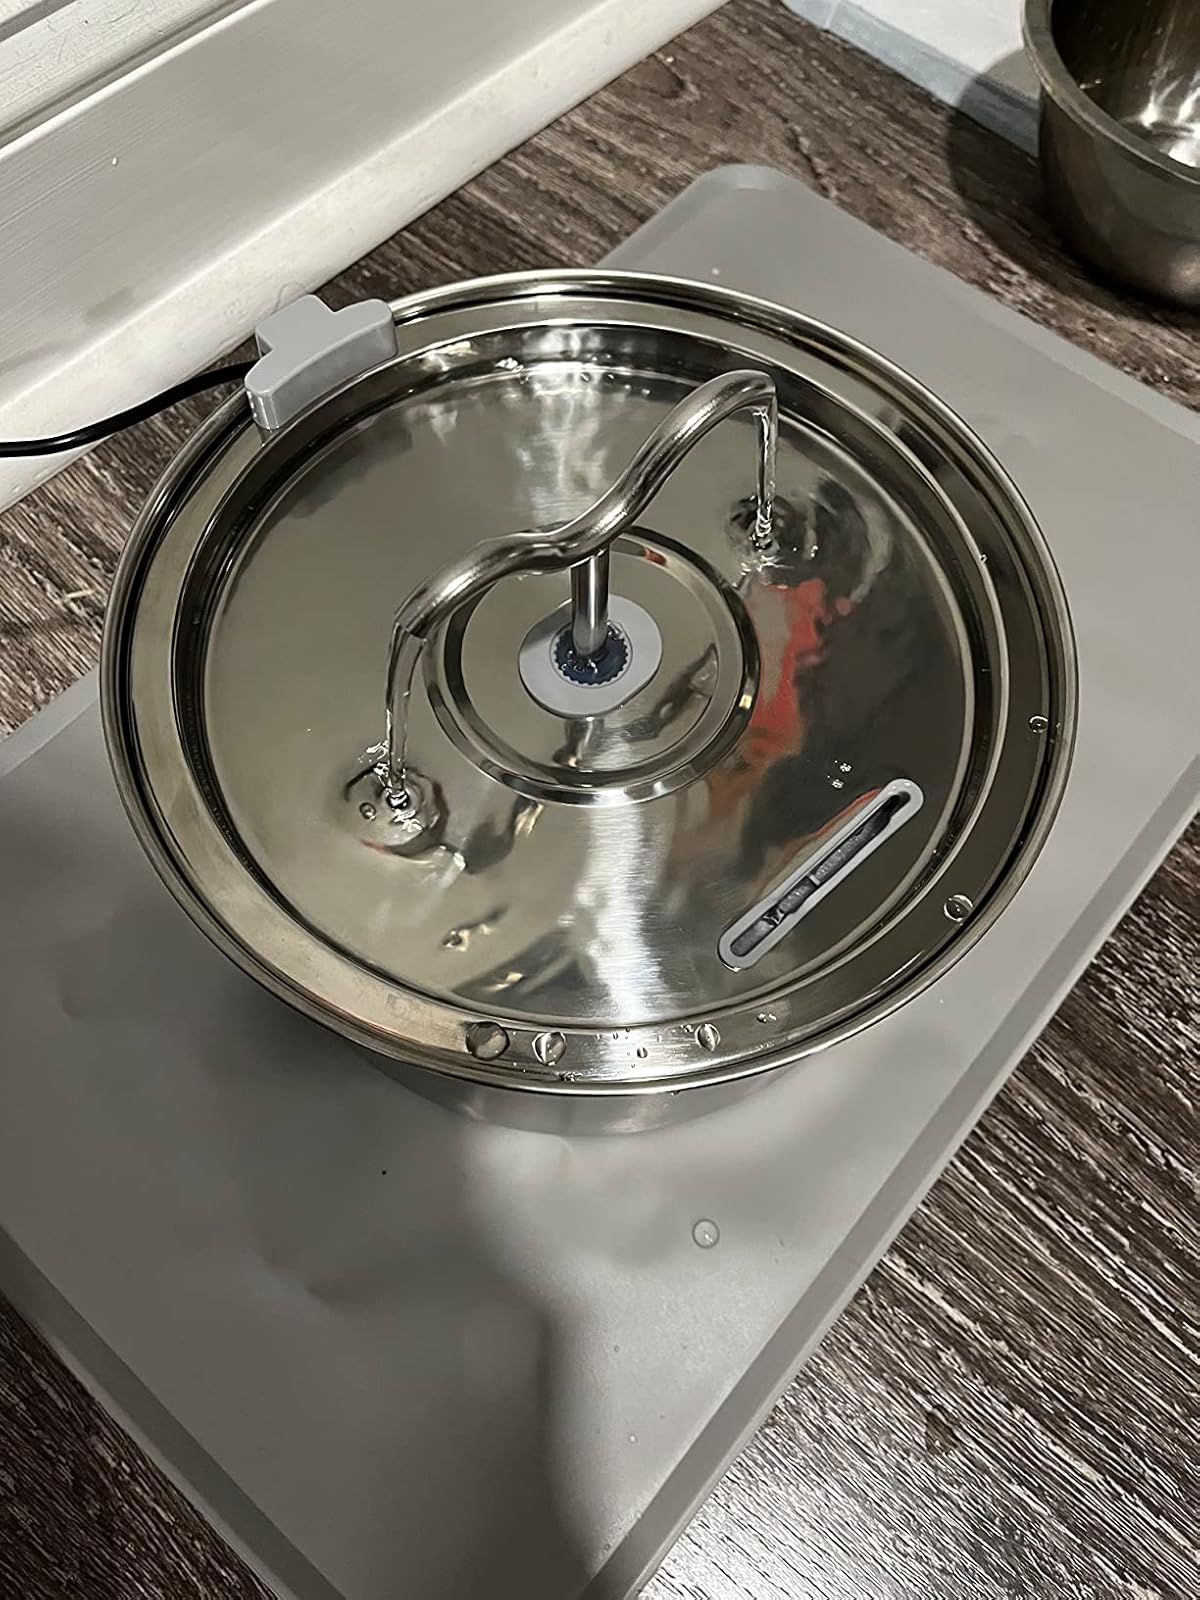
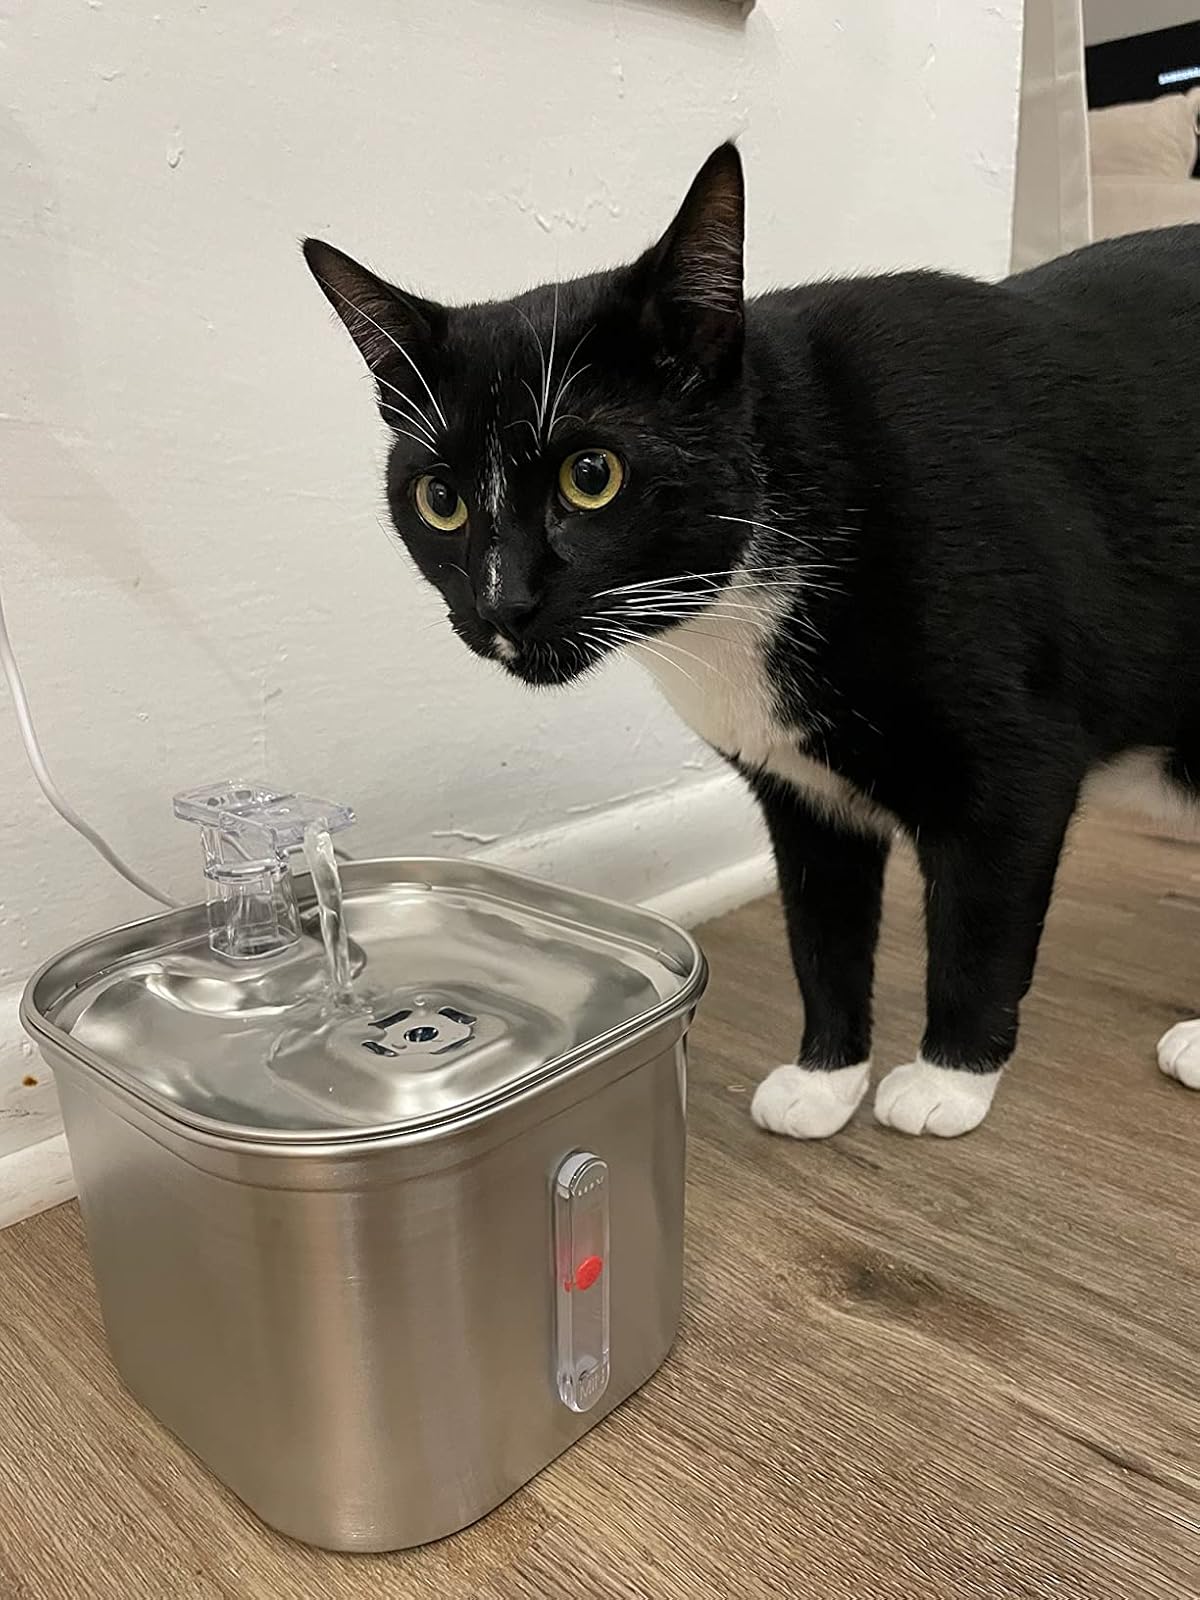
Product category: items_bowl
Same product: no